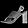
Label: Sandal